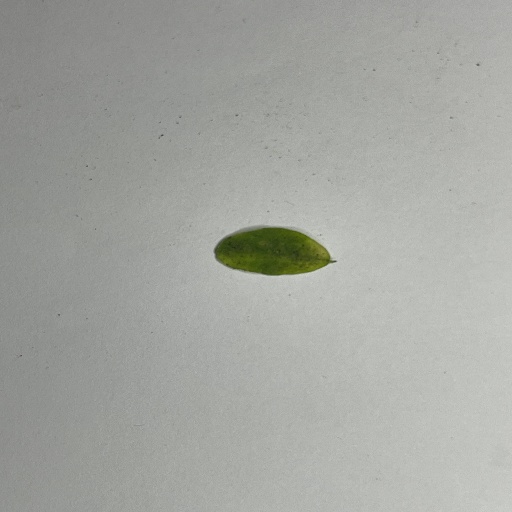
Species: Sojina
Leaf condition: Bacterial Spot